The Seagull (2018 film)

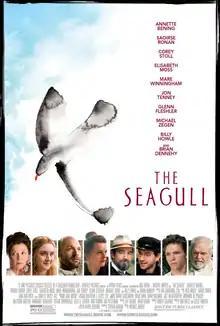
Theatrical release poster

The Seagull is a 2018 American historical drama film directed by Michael Mayer with a screenplay by Stephen Karam, based on the 1896 play of the same name by Anton Chekhov. The film stars Annette Bening, Saoirse Ronan, Corey Stoll, Elisabeth Moss, Mare Winningham, Jon Tenney, Glenn Fleshler, Michael Zegen, Billy Howle and Brian Dennehy. Filming began in June 2015 in New York City, much of it shot in Monroe, New York, 50 miles north of New York City, and the world premiere took place at the Tribeca Film Festival on April 21, 2018, prior to general release on May 11, 2018, through Sony Pictures Classics.